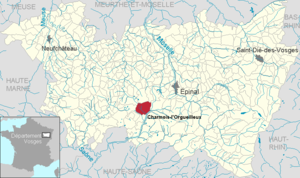
Charmois-l'Orgueilleux dans le département des Vosges, Lorraine, France
Charmois-l'Orgueilleux est une commune française située dans le département des Vosges, en région Grand Est.